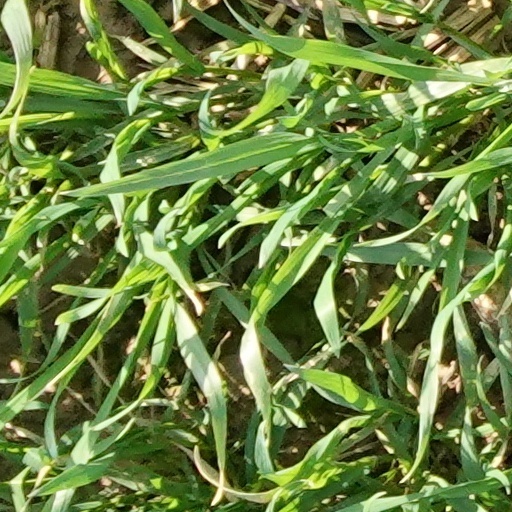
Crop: wheat